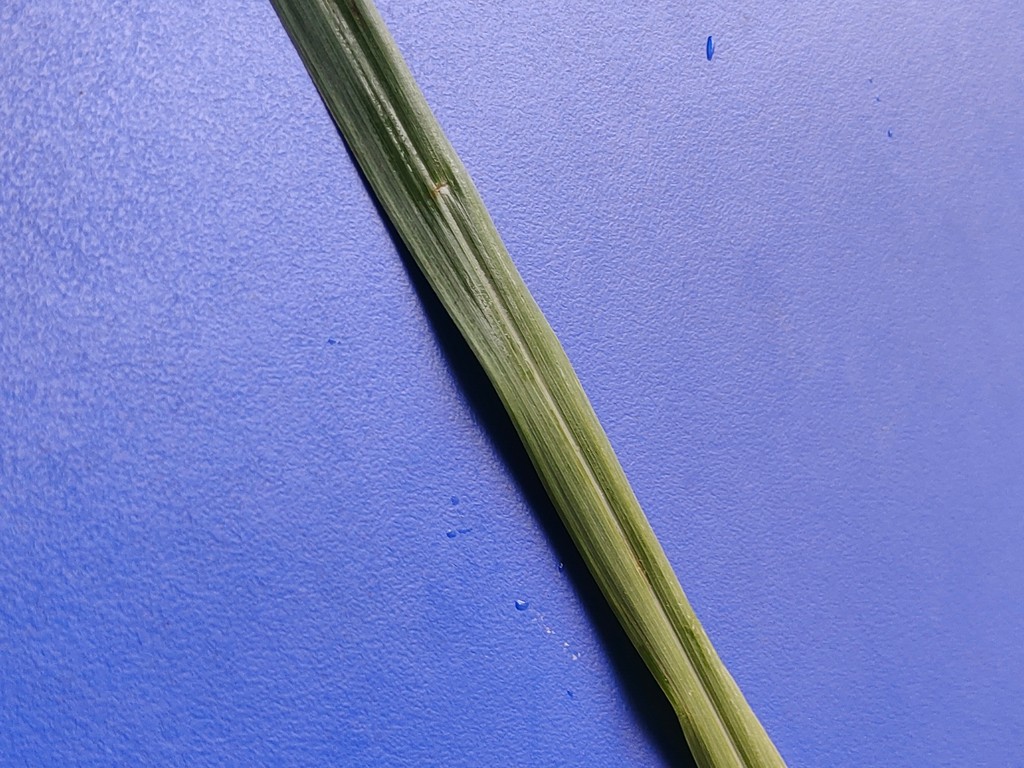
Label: Healthy